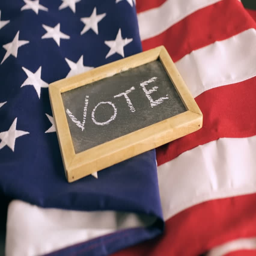
vote sign on chalk board next